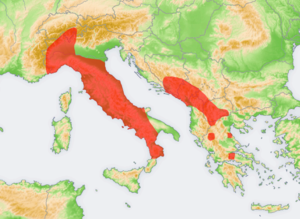
Cette liste commentée recense la mammalofaune à Monaco. Elle répertorie les espèces de mammifères monégasques actuels et celles qui ont été récemment classifiées comme éteintes. Cette liste comporte 45 espèces réparties en huit ordres et seize familles, dont une est « en danger », une autre est « vulnérable », six sont « quasi menacées » et deux ont des « données insuffisantes » pour être classées.
La Taupe aveugle est une espèce de Mammifères appartenant à la famille des Talpidés. Cette taupe est similaire à la taupe commune d'Europe, mais se différencie d'elle par la peau qui recouvre les yeux et sa présence dans la région méditerranéenne.
Cette liste commentée recense la mammalofaune en Serbie. Elle répertorie les espèces de mammifères serbes actuels et celles qui ont été récemment classifiées comme éteintes. Cette liste comporte 113 espèces réparties en neuf ordres et 25 familles, dont une est « en danger critique d'extinction », une autre est « en danger », cinq sont « vulnérables », neuf sont « quasi menacées » et deux ont des « données insuffisantes » pour être classées.
Cette liste commentée recense la mammalofaune en Europe. Elle répertorie les espèces de mammifères européens actuels et celles qui ont été récemment classifiées comme éteintes. Comme ici n'est référencé que l'Europe dans ses limites géographiques les plus communément admises, cette liste ne comptabilise pas les animaux présents dans les îles Canaries, Madère, le Groenland, la Sibérie, la partie asiatique de la Transcaucasie, l'Anatolie et Chypre.